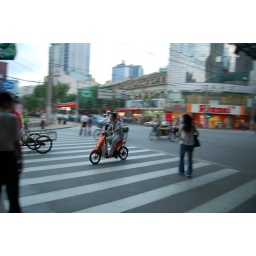
How to cross a street in Shanghai